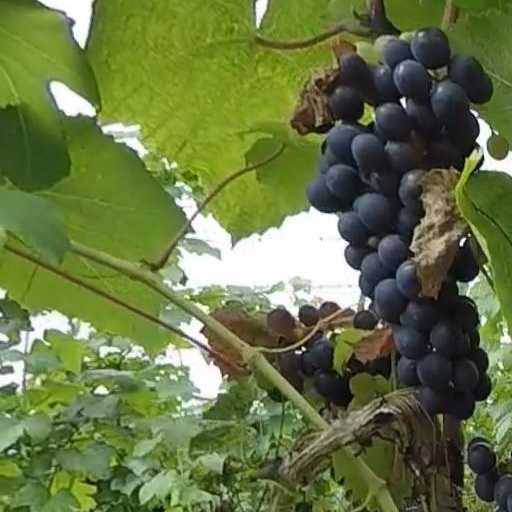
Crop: grape